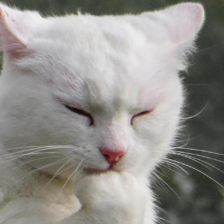
Label: animals